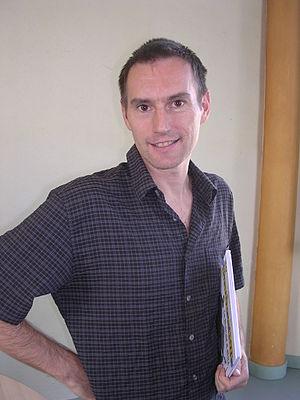
Laurent Verron, auteur de bandes dessinées, lors du festival de la BD de Chambéry (France), le dimanche 9 octobre 2005.
Laurent Verron est un dessinateur de bande dessinée, né le 25 mai 1962 à Grenoble.